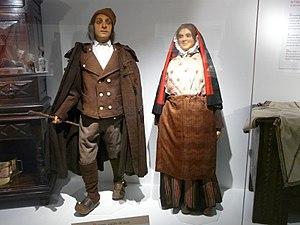
Costumes traditionnels bigourdans de la vallée de Luz
Les Bigourdans sont les habitants de la Bigorre, une région qui représente une grande partie du département des Hautes-Pyrénées, sachant que deux enclaves bigourdanes sont situées dans le département voisin des Pyrénées-Atlantiques. La population bigourdane constitue une part des Gascons, des Occitans et des Français.
Le cadis est une étoffe de laine, proche de la serge, grossière mais solide, qui servait à la confection de vêtements populaires. Fabriqué principalement dans le Gévaudan, il était acheminé dans toute la France.
La Bigorre est un comté historique des Pyrénées françaises et de Gascogne, territoire de la région Occitanie.